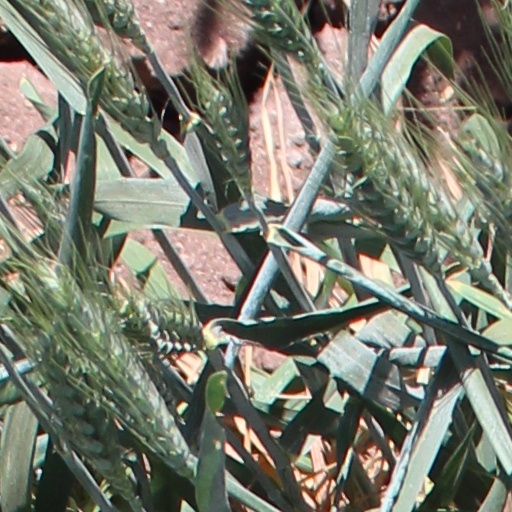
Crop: wheat